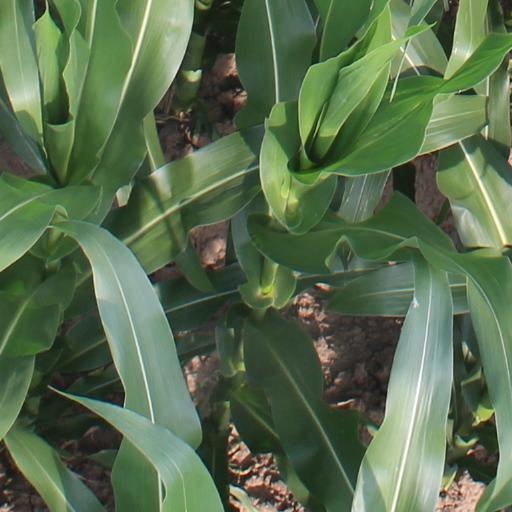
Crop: maize; corn